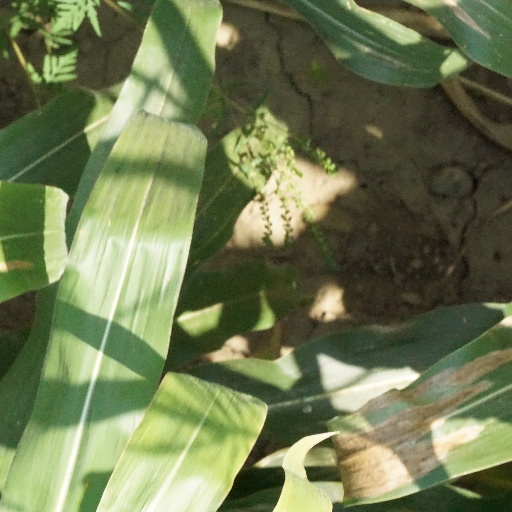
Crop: maize; corn